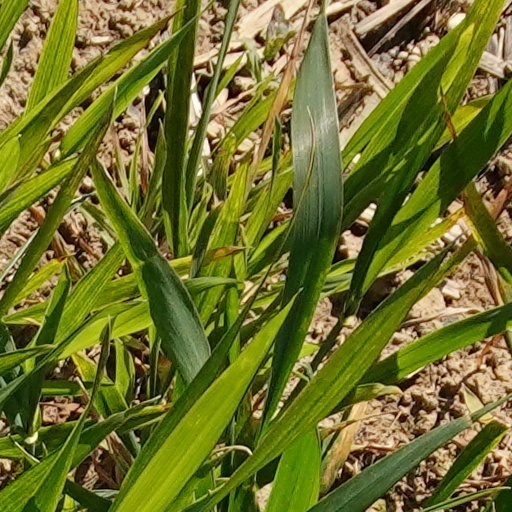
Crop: wheat